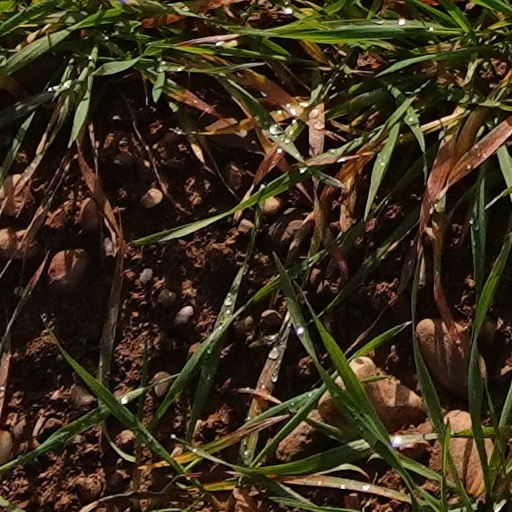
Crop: wheat